Rottnest Island

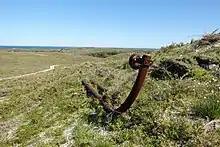
Ruins of the 1907 fog signal

A reformatory for boys was opened on 16 May 1881. The reformatory buildings were adjacent to the Quod and included a workshop, a kitchen, two large dormitories, a school room and four small cells. Carpenter John Watson constructed the buildings and became the superintendent for the life of the establishment. Watson taught the boys carpentry, joinery and gardening.